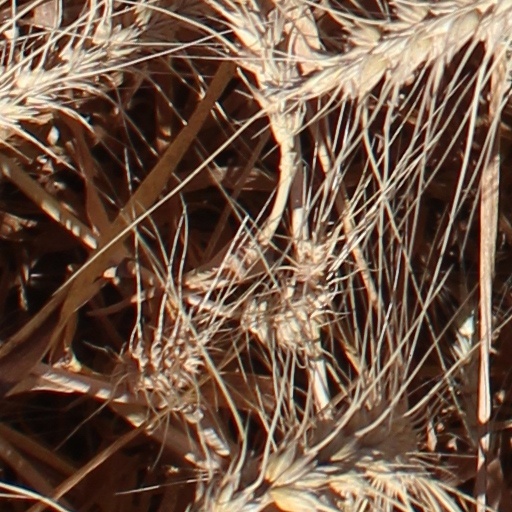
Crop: wheat